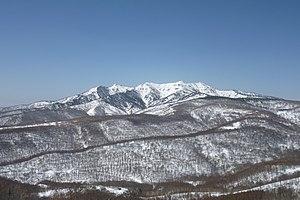
Le mont Hotaka est un volcan situé dans la préfecture de Gunma, au Japon. Il fait partie des 100 montagnes célèbres du Japon.